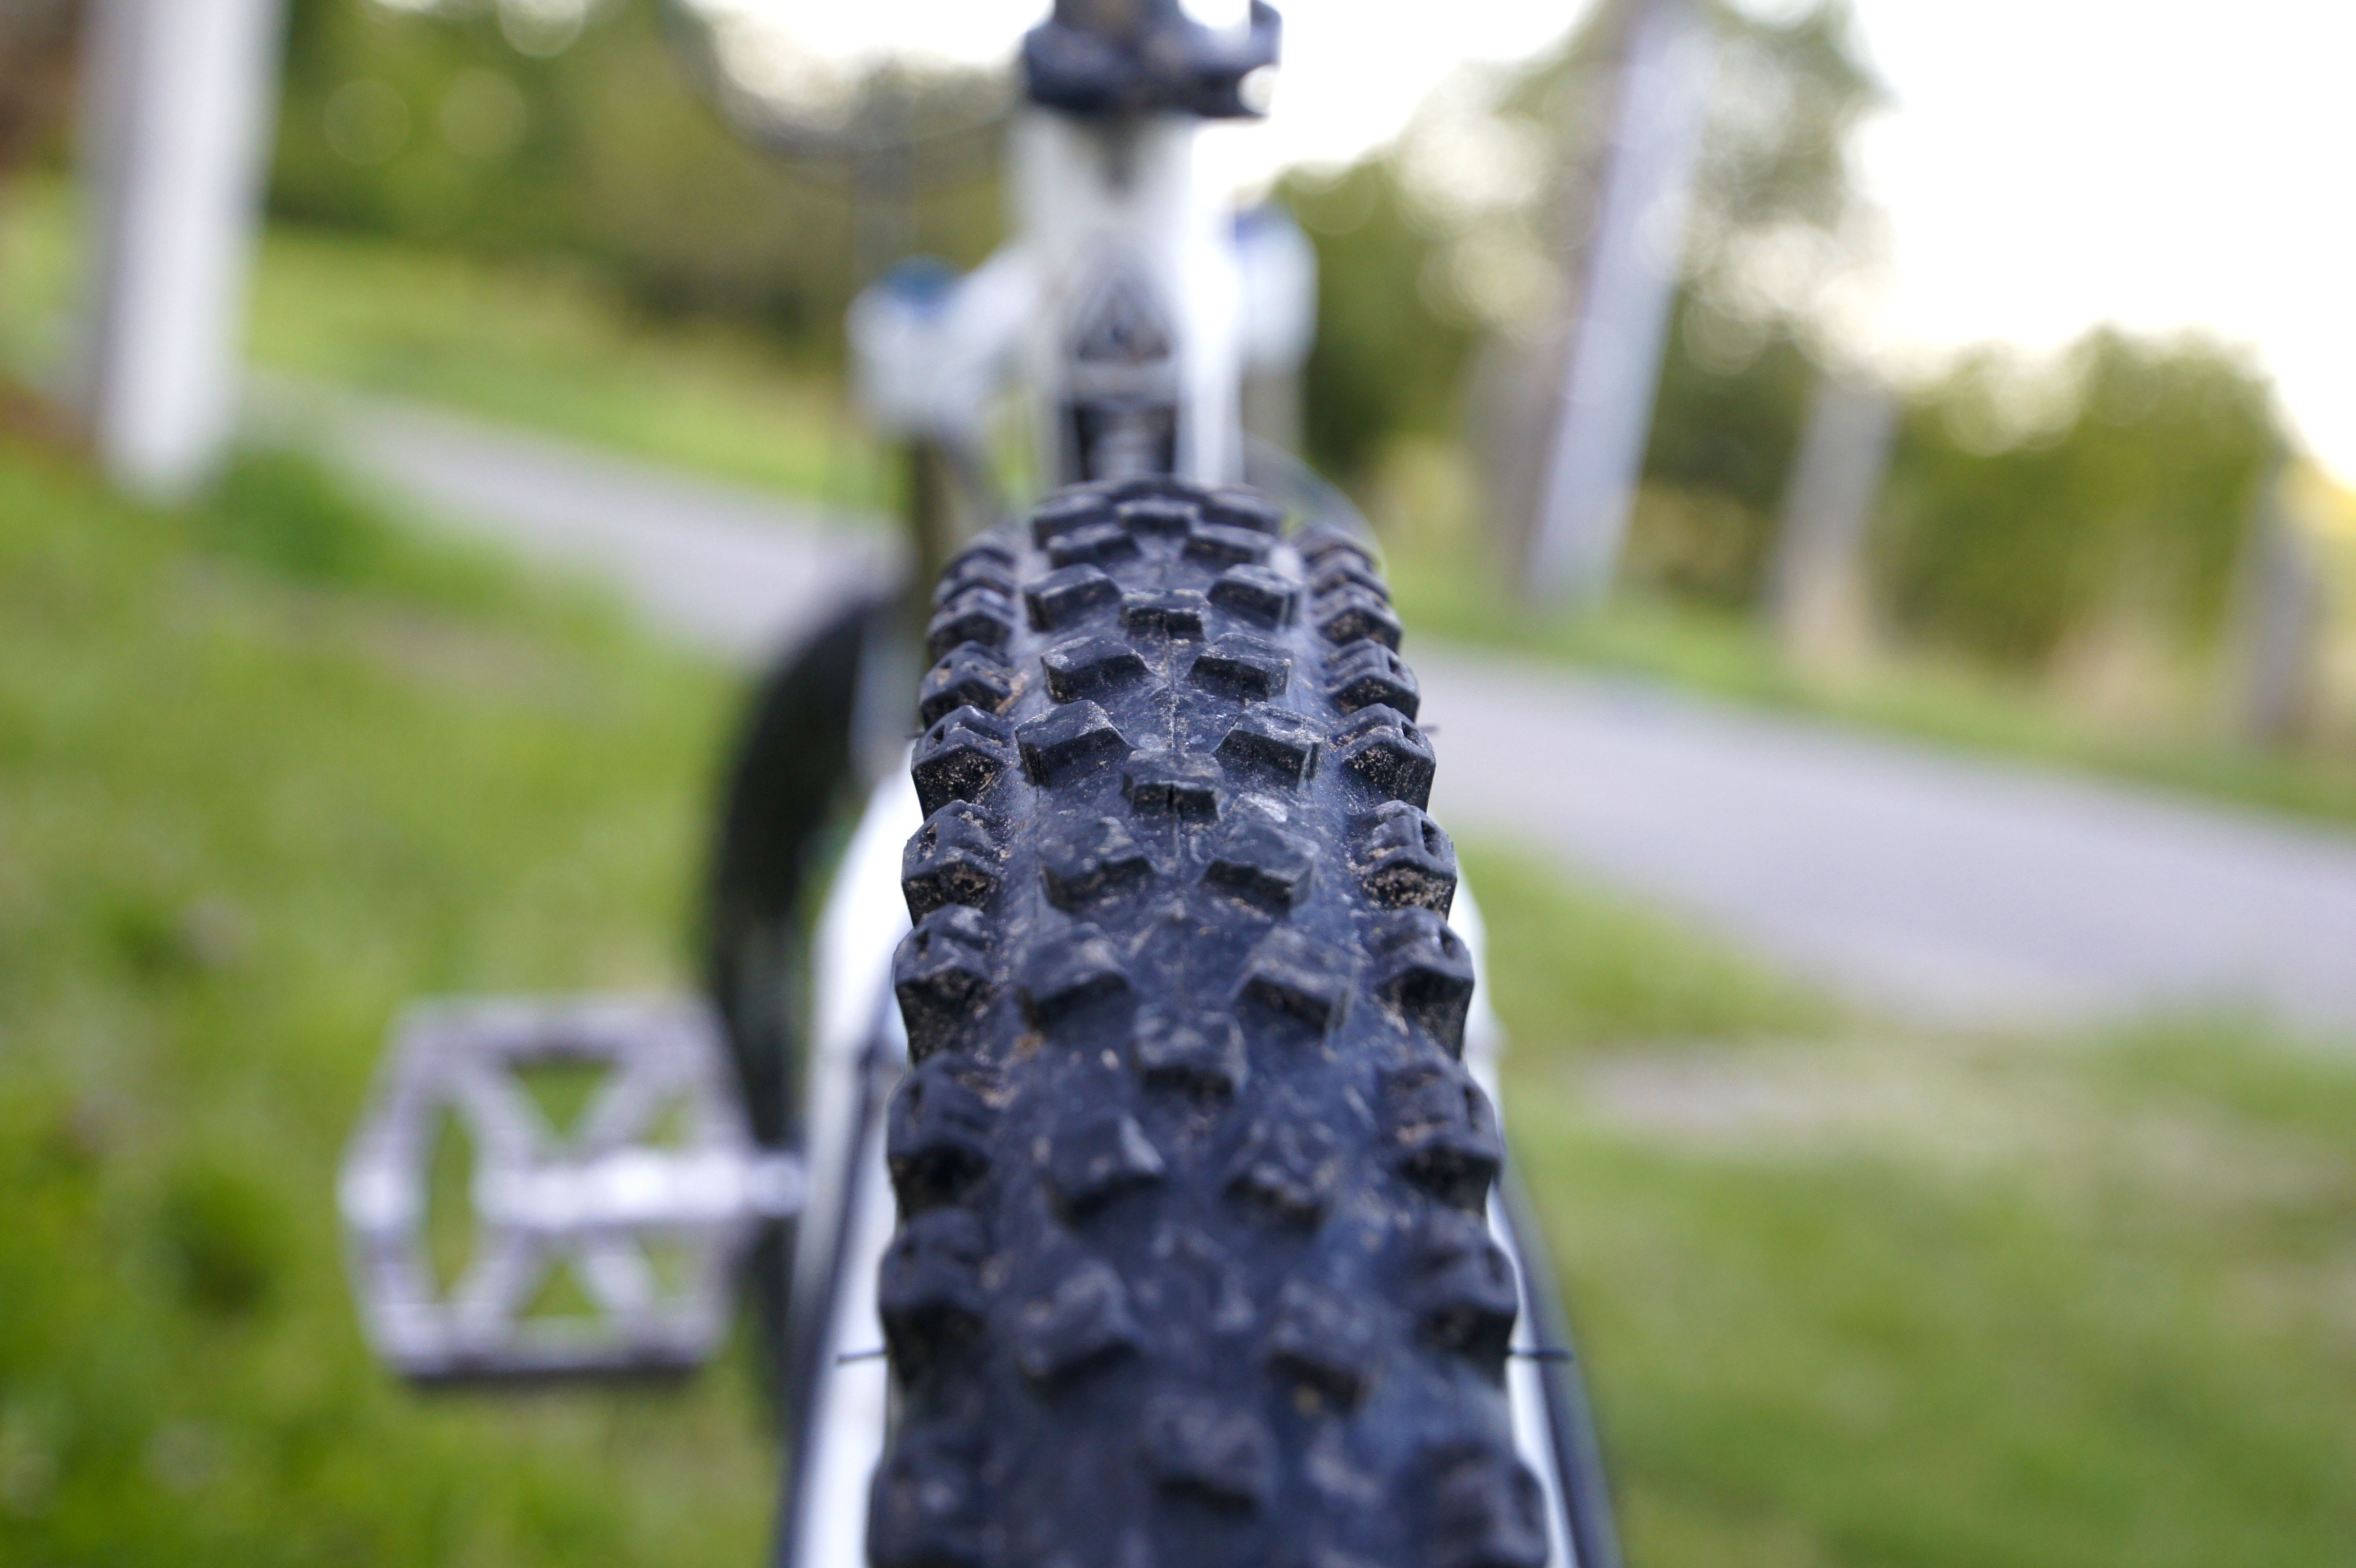
path, grass, road, sport, lawn, wheel, bicycle, bike, transport, vehicle, tire, handlebar, pedal, cycling, race, drawing, design, sports, sculptures, mountain biking, hobbies, two wheels